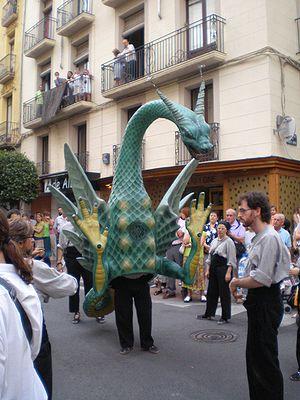
Le dragon est, dans la tradition européenne, une créature légendaire ailée possédant une queue de saurien et dont les pattes se terminent par des griffes.